Traditional healers of Southern Africa

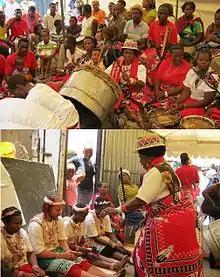
After a successful initiation in Alexandra Township, Johannesburg, Gogo Mashele of the Tshwane Traditional and Faith Healers Forum welcomes new sangomas (including a white thwasa)

While there are recorded instances of white sangomas before 1994, since 1994 an increasing number of white people have openly trained as sangomas in South Africa. The question of authenticity is still an ongoing discussion. According to Nokuzola Mndende of the Icamagu Institute, a Xhosa sangoma and former lecturer in religious studies at the University of Cape Town: Philip Kubekeli, director of the Traditional Medical Practitioners, Herbalist and Spiritual Healers Association, and Phephsile Maseko, spokesperson of the Traditional Healers Organisation, see nothing wrong with white sangomas. Kubekeli and Maseko maintain the position that traditional healing knows no colour.